Funny Wonder

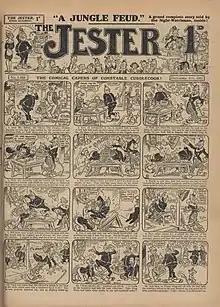
A 1931 issue of the comic, then known under the title "The Jester". The cover shows a strip featuring the character 'Constable Cuddlecook'.

Funny Wonder was the name of a pre-War humorous comic published in the United Kingdom by Amalgamated Press. It was part of a long string of related titles which stretched from 1892 to 1953, known by a variety of additional titles, including "Wonder", "Jester", "Jester and Wonder", "Jolly Jester", "Penny Wonder", and "Halfpenny Wonder". There were two main (overlapping) runs, the first stretching from 1892 to 1940, and the second from 1912 to 1953; the first run being merged into the second. The most well-known, and longest-running single version, was "Funny Wonder" series 3, which ran 1,404 weekly issues from 1914 to 1942. (During this same stretch, the original run title was mostly known as "Jester".) Notable creators who worked on the comic include Reg Parlett and Roy Wilson.